Sufism

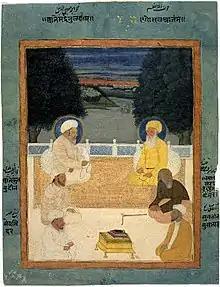
Six Sufi masters,

Practitioners of Sufism are referred to as "Sufis" (from), and historically typically belonged to "orders" known as (pl. ) — congregations formed around a grand (saint) who would be the last in a chain of successive teachers linking back to Muhammad, with the goal of undergoing (self purification) and the hope of reaching the spiritual station of . The ultimate aim of Sufis is to seek the pleasure of God by endeavoring to return to their original state of purity and natural disposition, known as .